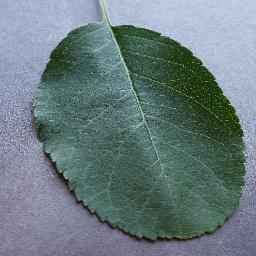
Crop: apple
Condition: healthy